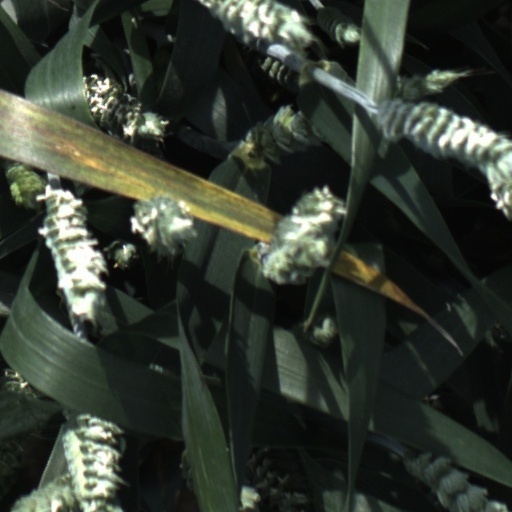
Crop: wheat